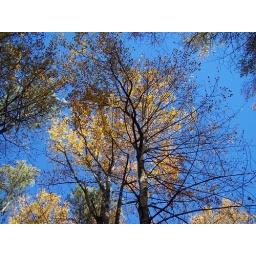
color against blue sky